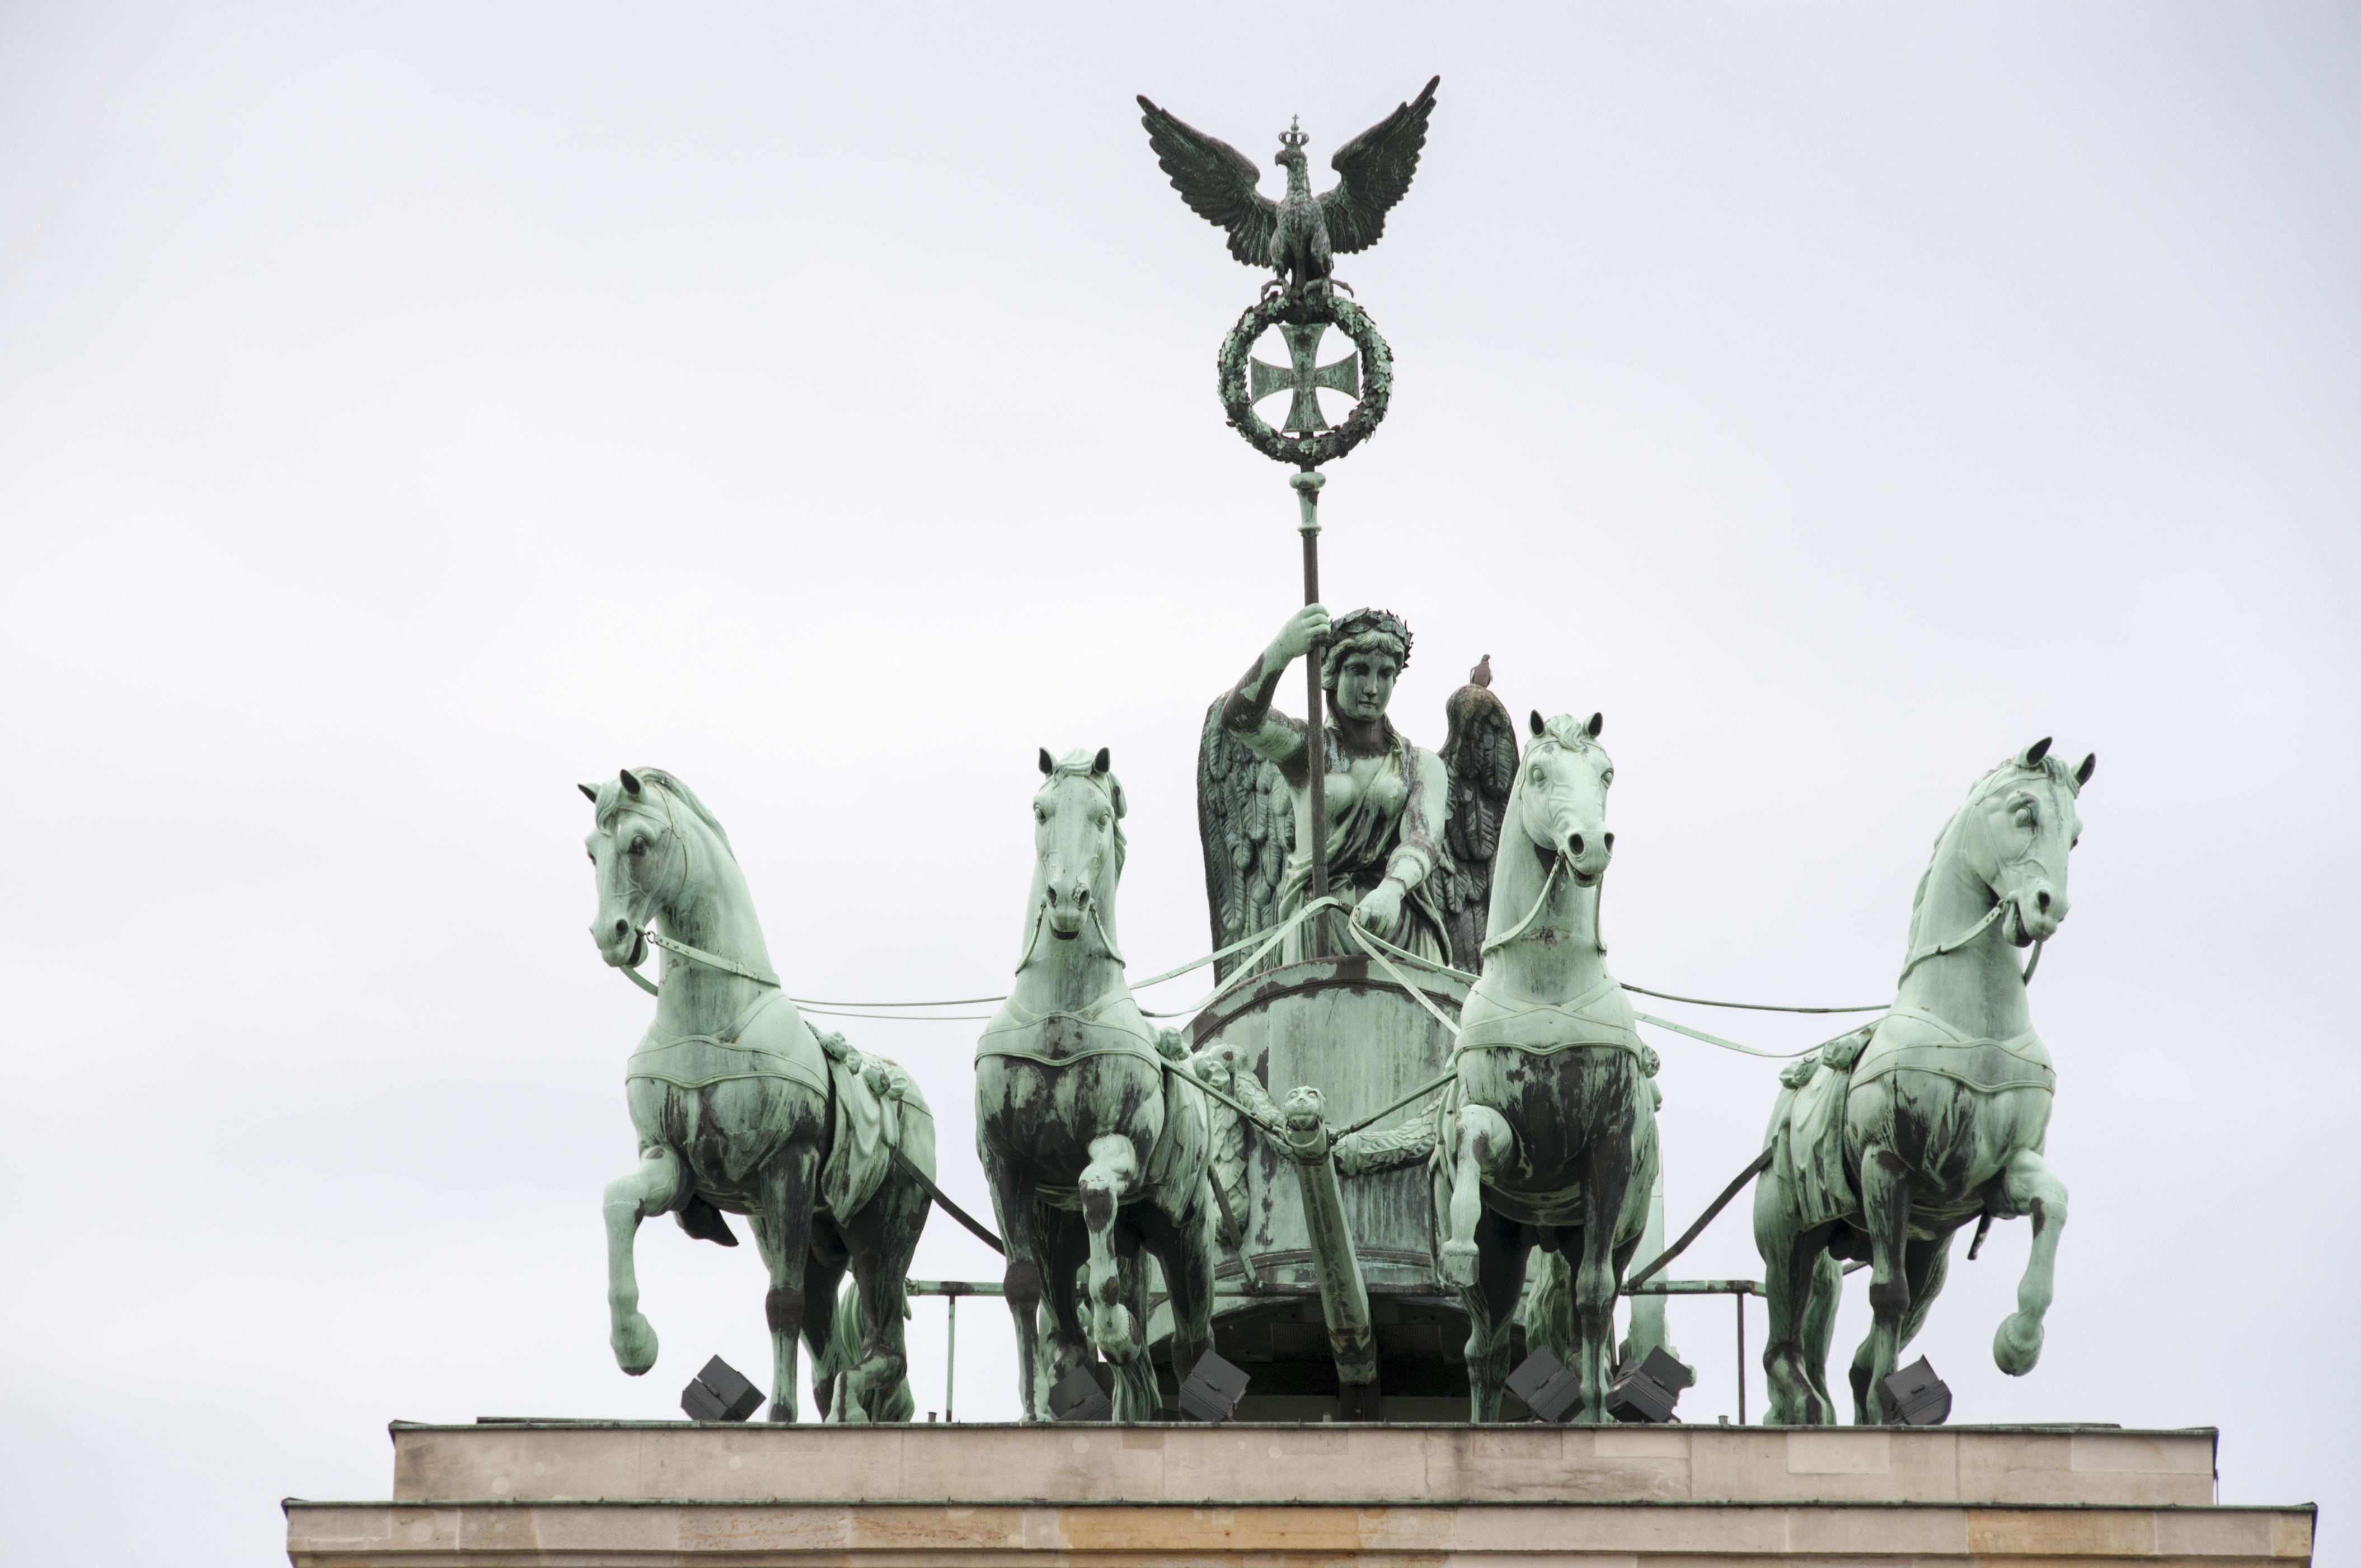
monument, statue, sculpture, art, germany, berlin, four horse, brandenburger